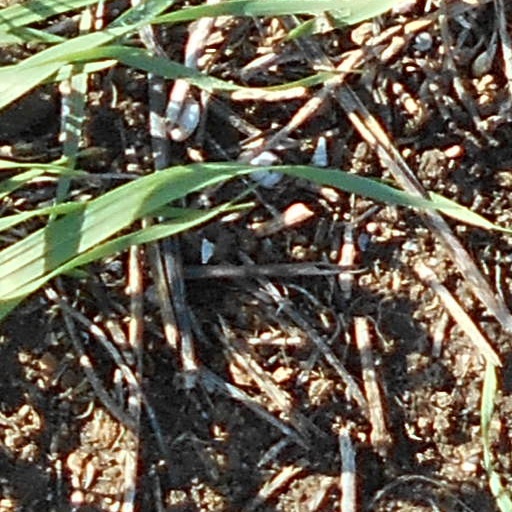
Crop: wheat